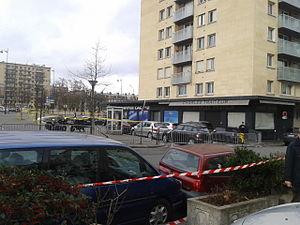
Le magasin Hyper Cacher, porte de Vincennes à Paris, au lendemain de la prise d'otages. Español: El comercio Hyper Cacher situado en porte de Vincennes (París), 24 horas después de la toma de rehenes.